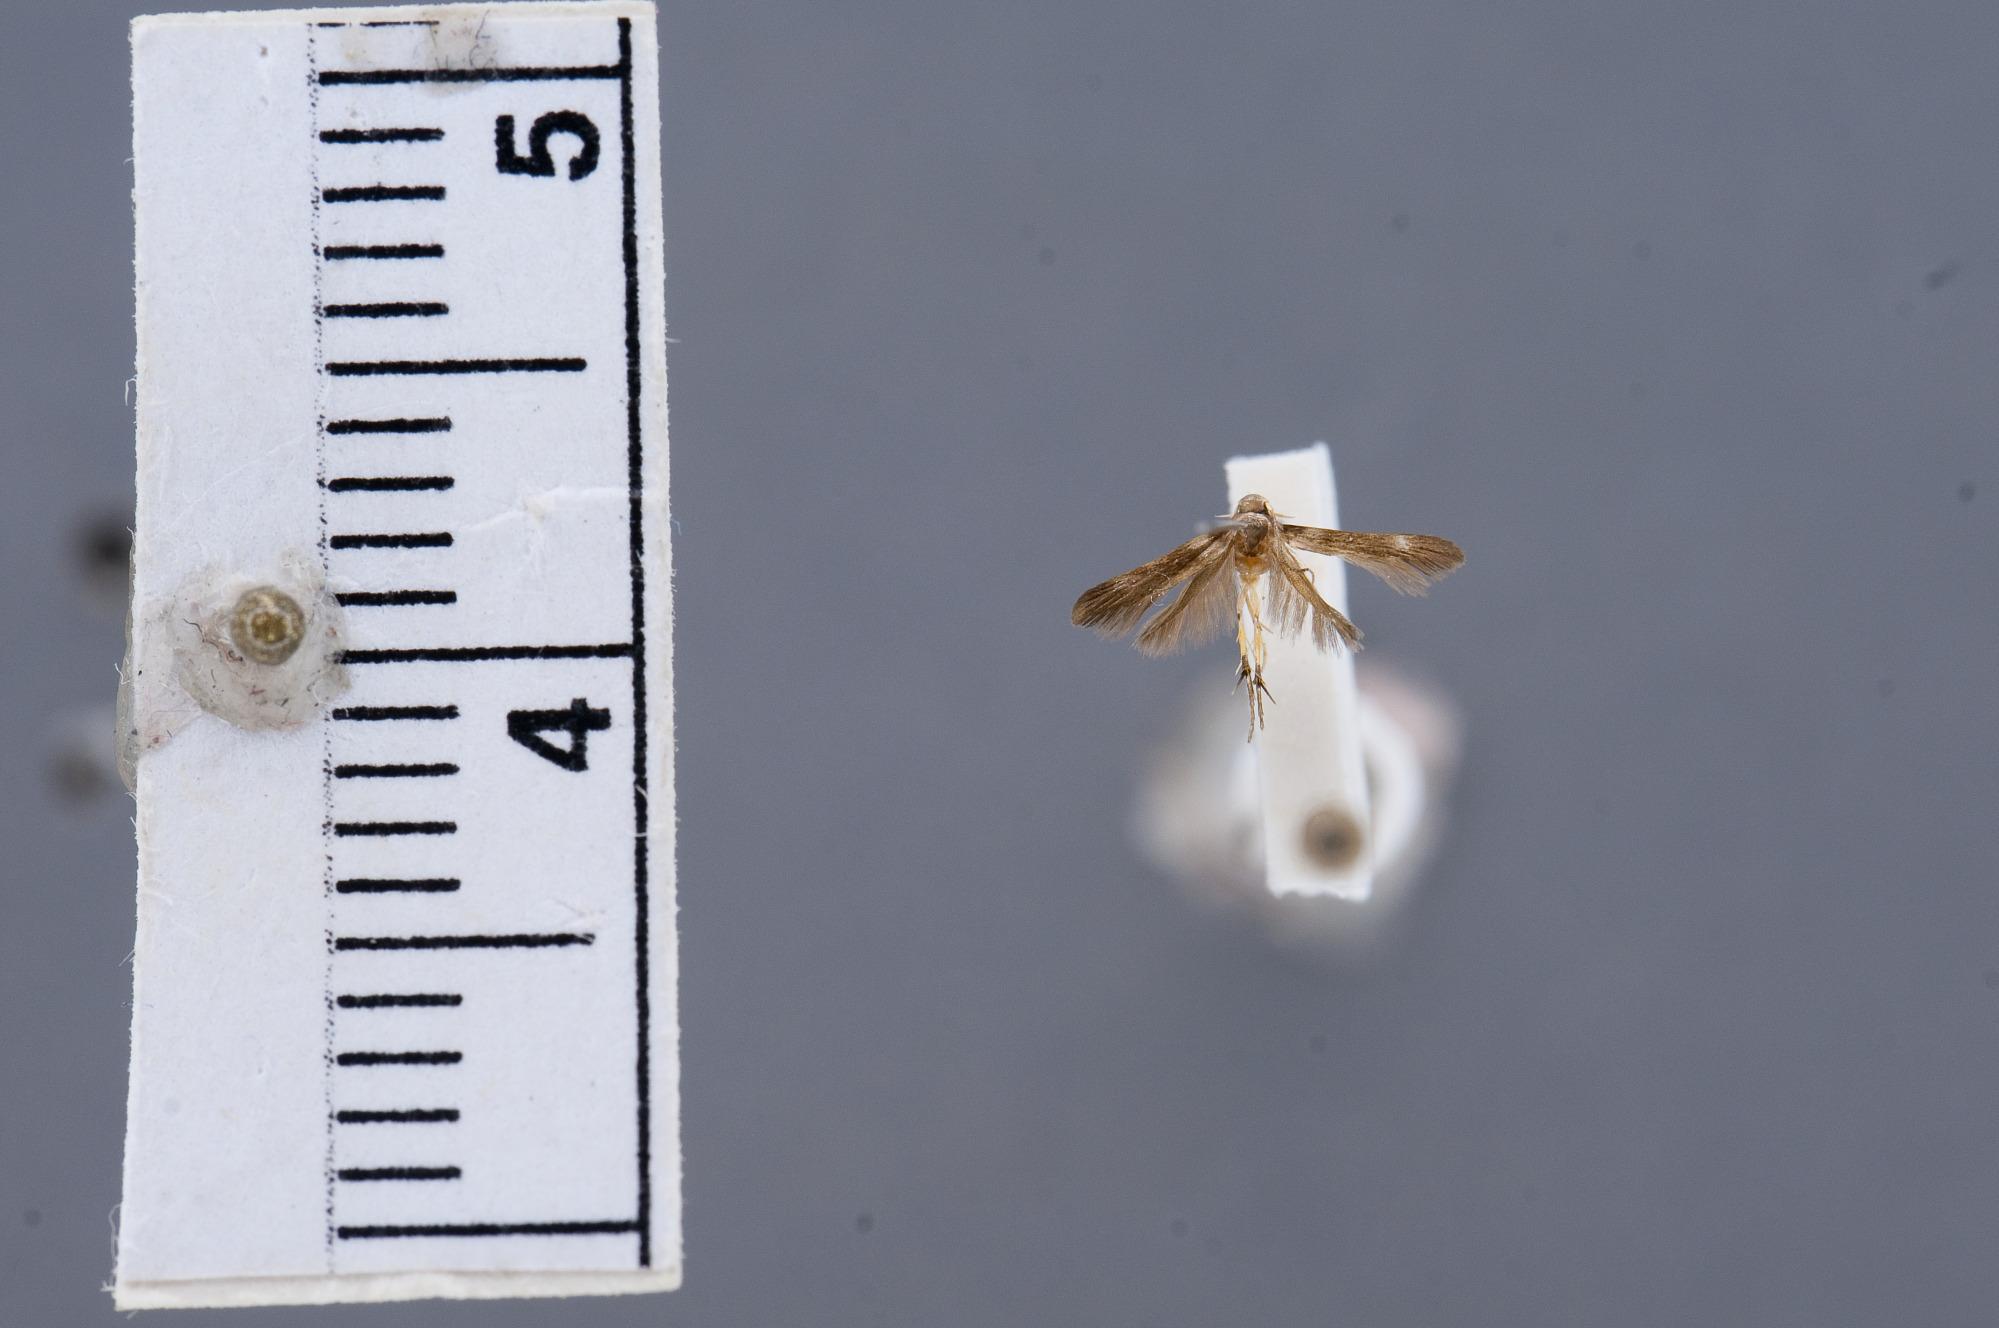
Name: Stathmopoda filicula
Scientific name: Stathmopoda filicula Clarke, 1978
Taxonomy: Animalia, Arthropoda, Insecta, Lepidoptera, Stathmopodidae, Stathmopodinae